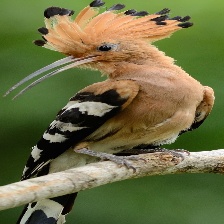
Species: HOOPOES
Scientific name: UPUPIDAE